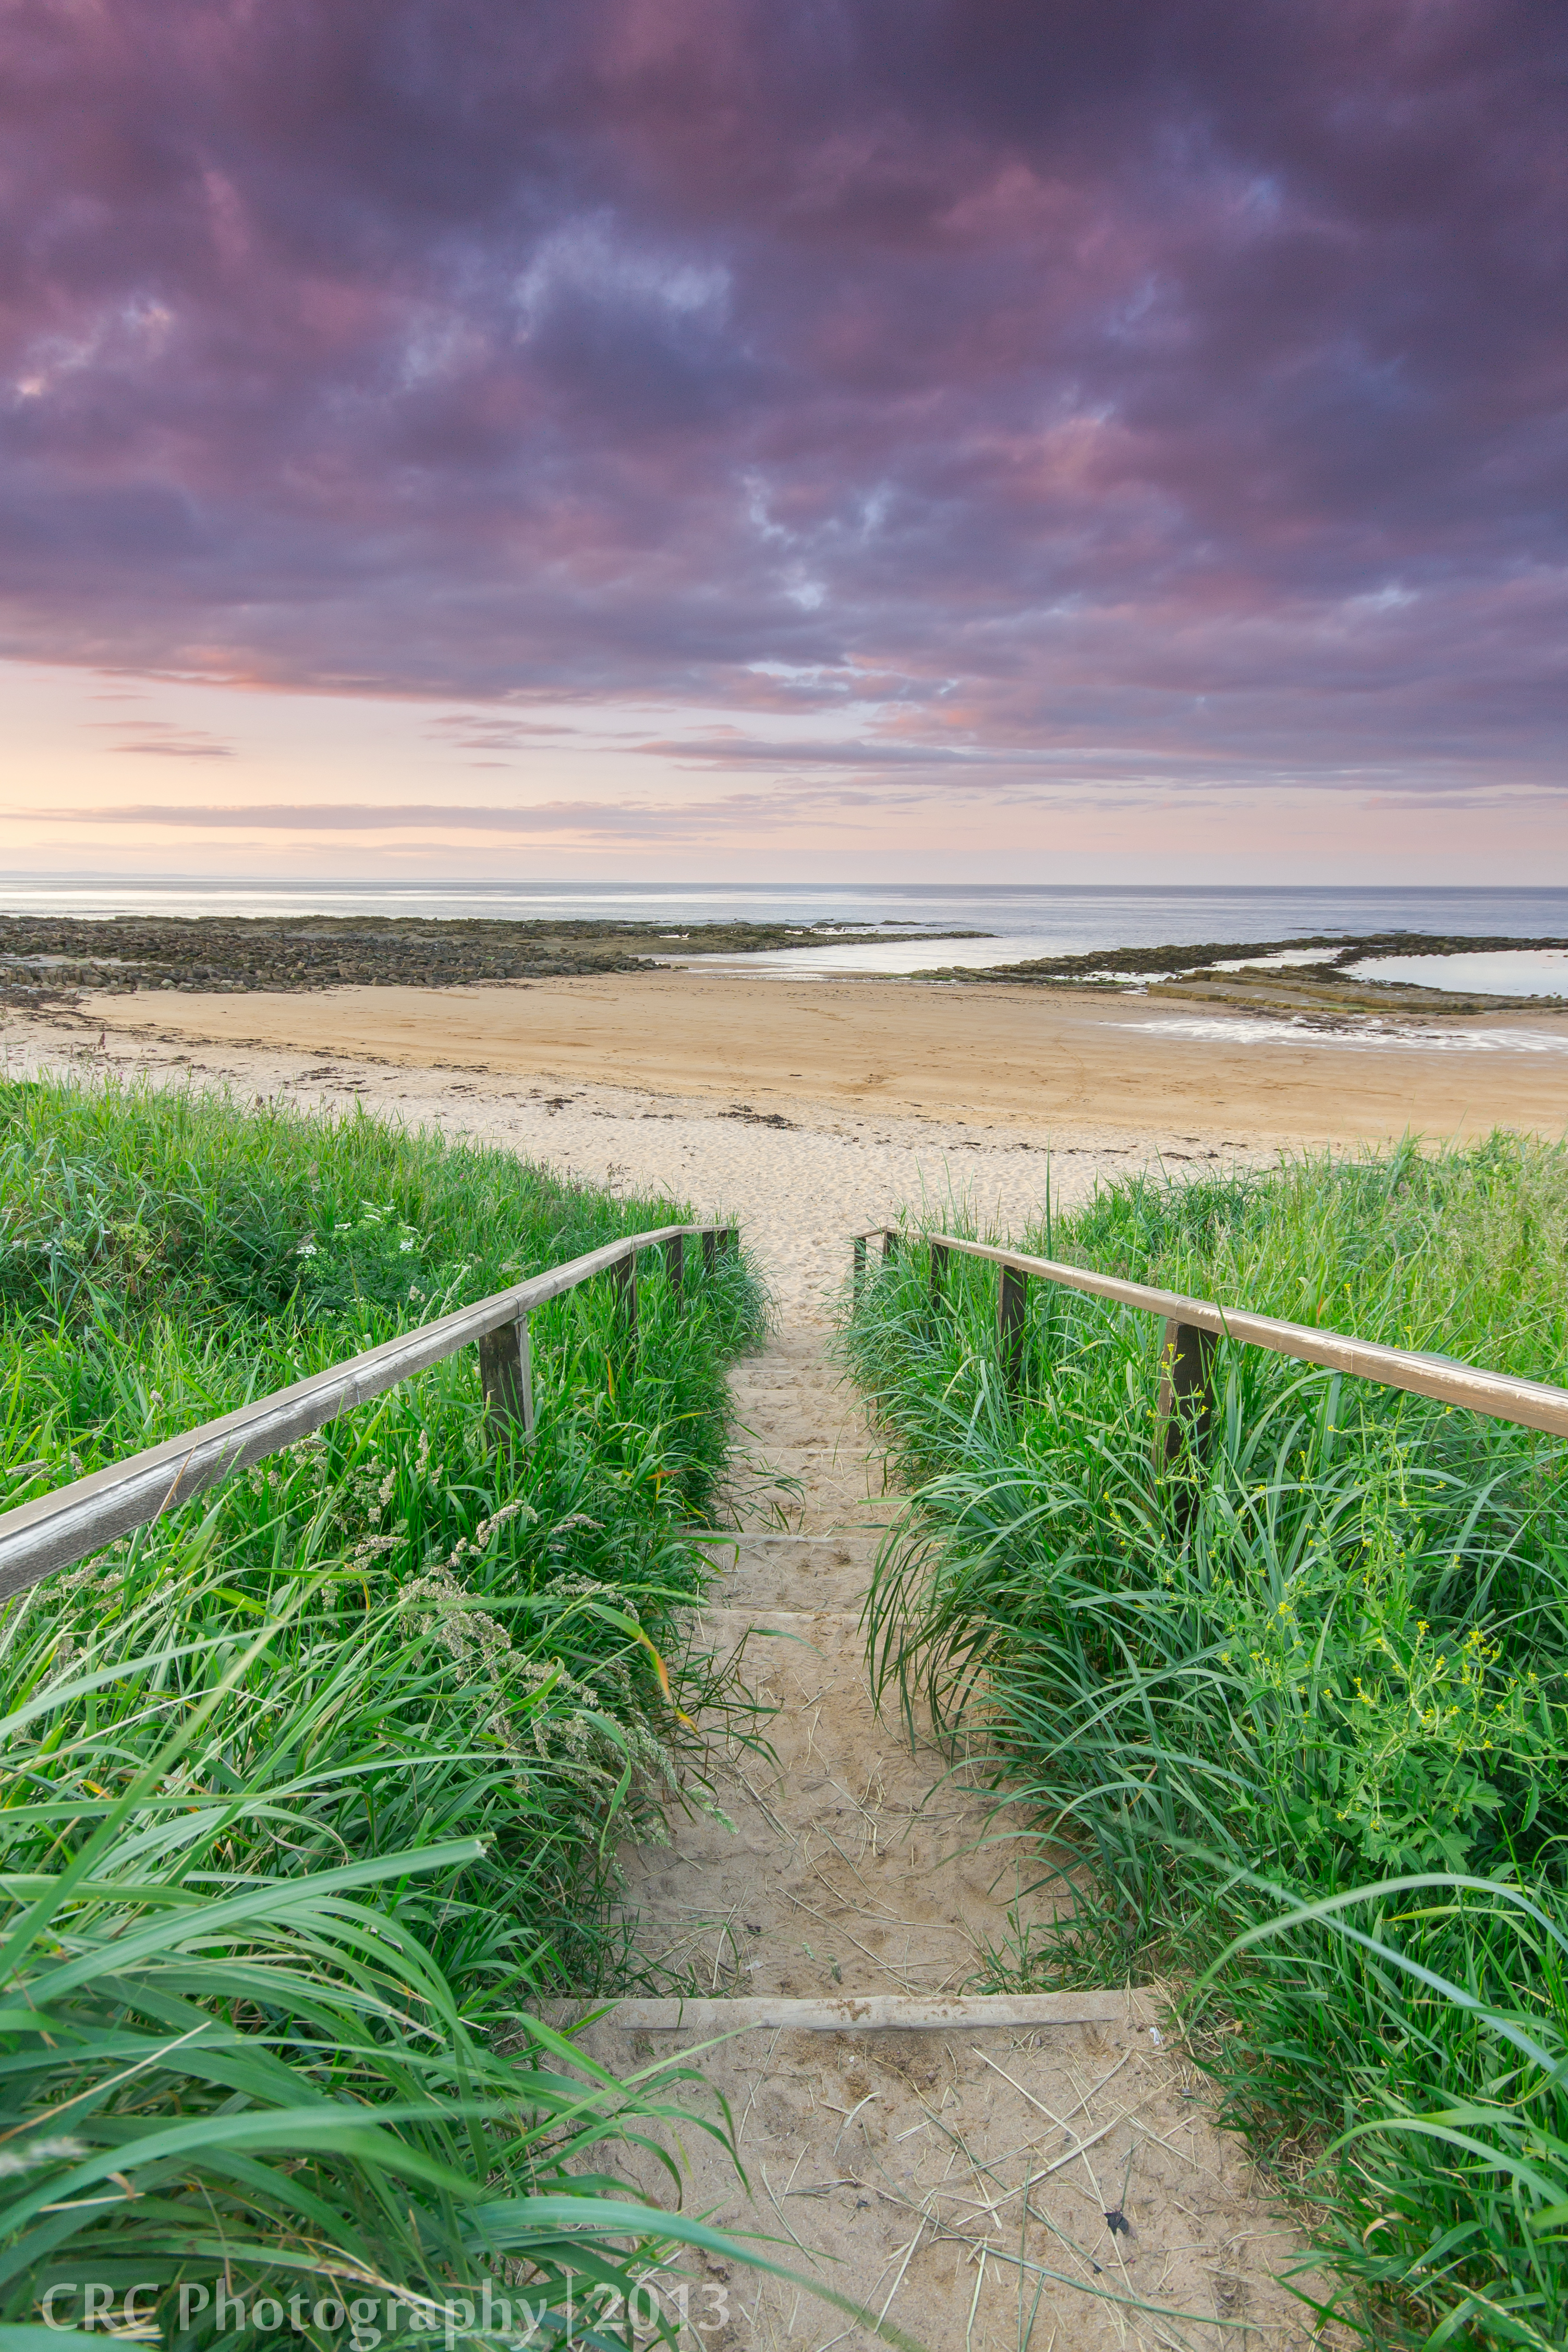
beach, landscape, sea, coast, path, grass, sand, horizon, marsh, sky, field, prairie, sunlight, shore, wind, steps, evening, green, crop, soil, agriculture, rocks, uk, clouds, rails, wetland, scotland, habitat, fife, rural area, grass family